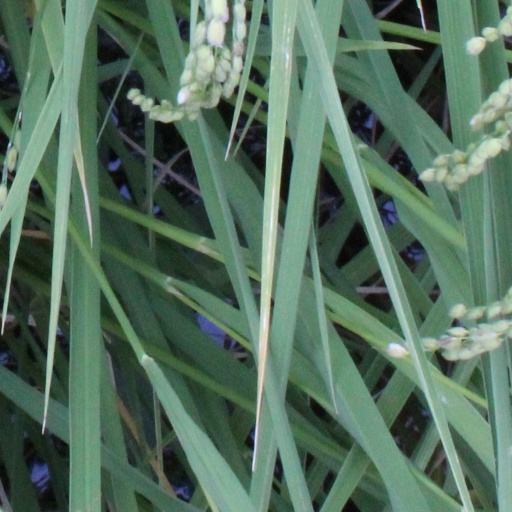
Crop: rice